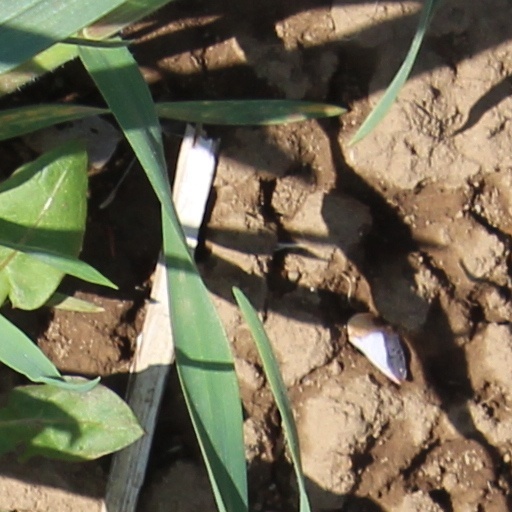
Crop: wheat